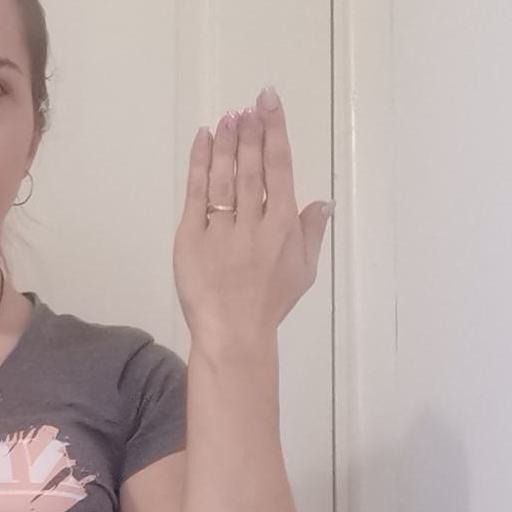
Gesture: stop_inverted